Grose Valley

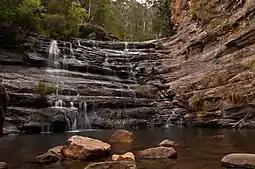
Victoria Cascades on Victoria Falls in the Grose Valley.

The bulk of the vegetation in the wilderness is dry open forest and woodland, dominated by "Eucalyptus sieberi" and "E. piperita" above altitude with "Eucalyptus oblonga", "E. globoidea", "E. agglomerata" and "Angophora costata" becoming dominant at lower altitudes. Plateau areas have thinner or waterlogged soils and generally support heath or low open woodland communities. Within the sheltered and well watered canyon environments closed forests commonly occur, with typical species being coachwood, sassafras and possumwood. On the isolated basalt caps the fertile soils support taller eucalypt forests of "E. viminalis", "E. blaxlandii" and "E. fastigata". A small area of alluvial sediments deposited in the upper Grose Valley during the Quaternary supports a tall moist open forest dominated by "E. deanei", "E. oreades", "E. notabilis" and "E. cypelocarpa". The Blue Gum Forest is included in this forest type.